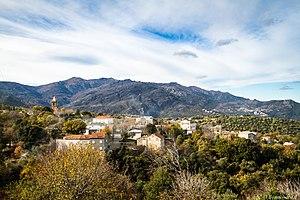
Rapale est une commune française située dans la circonscription départementale de la Haute-Corse et le territoire de la collectivité de Corse. Le village appartient à l'ancienne piève de San Quilico, dans le Nebbio.